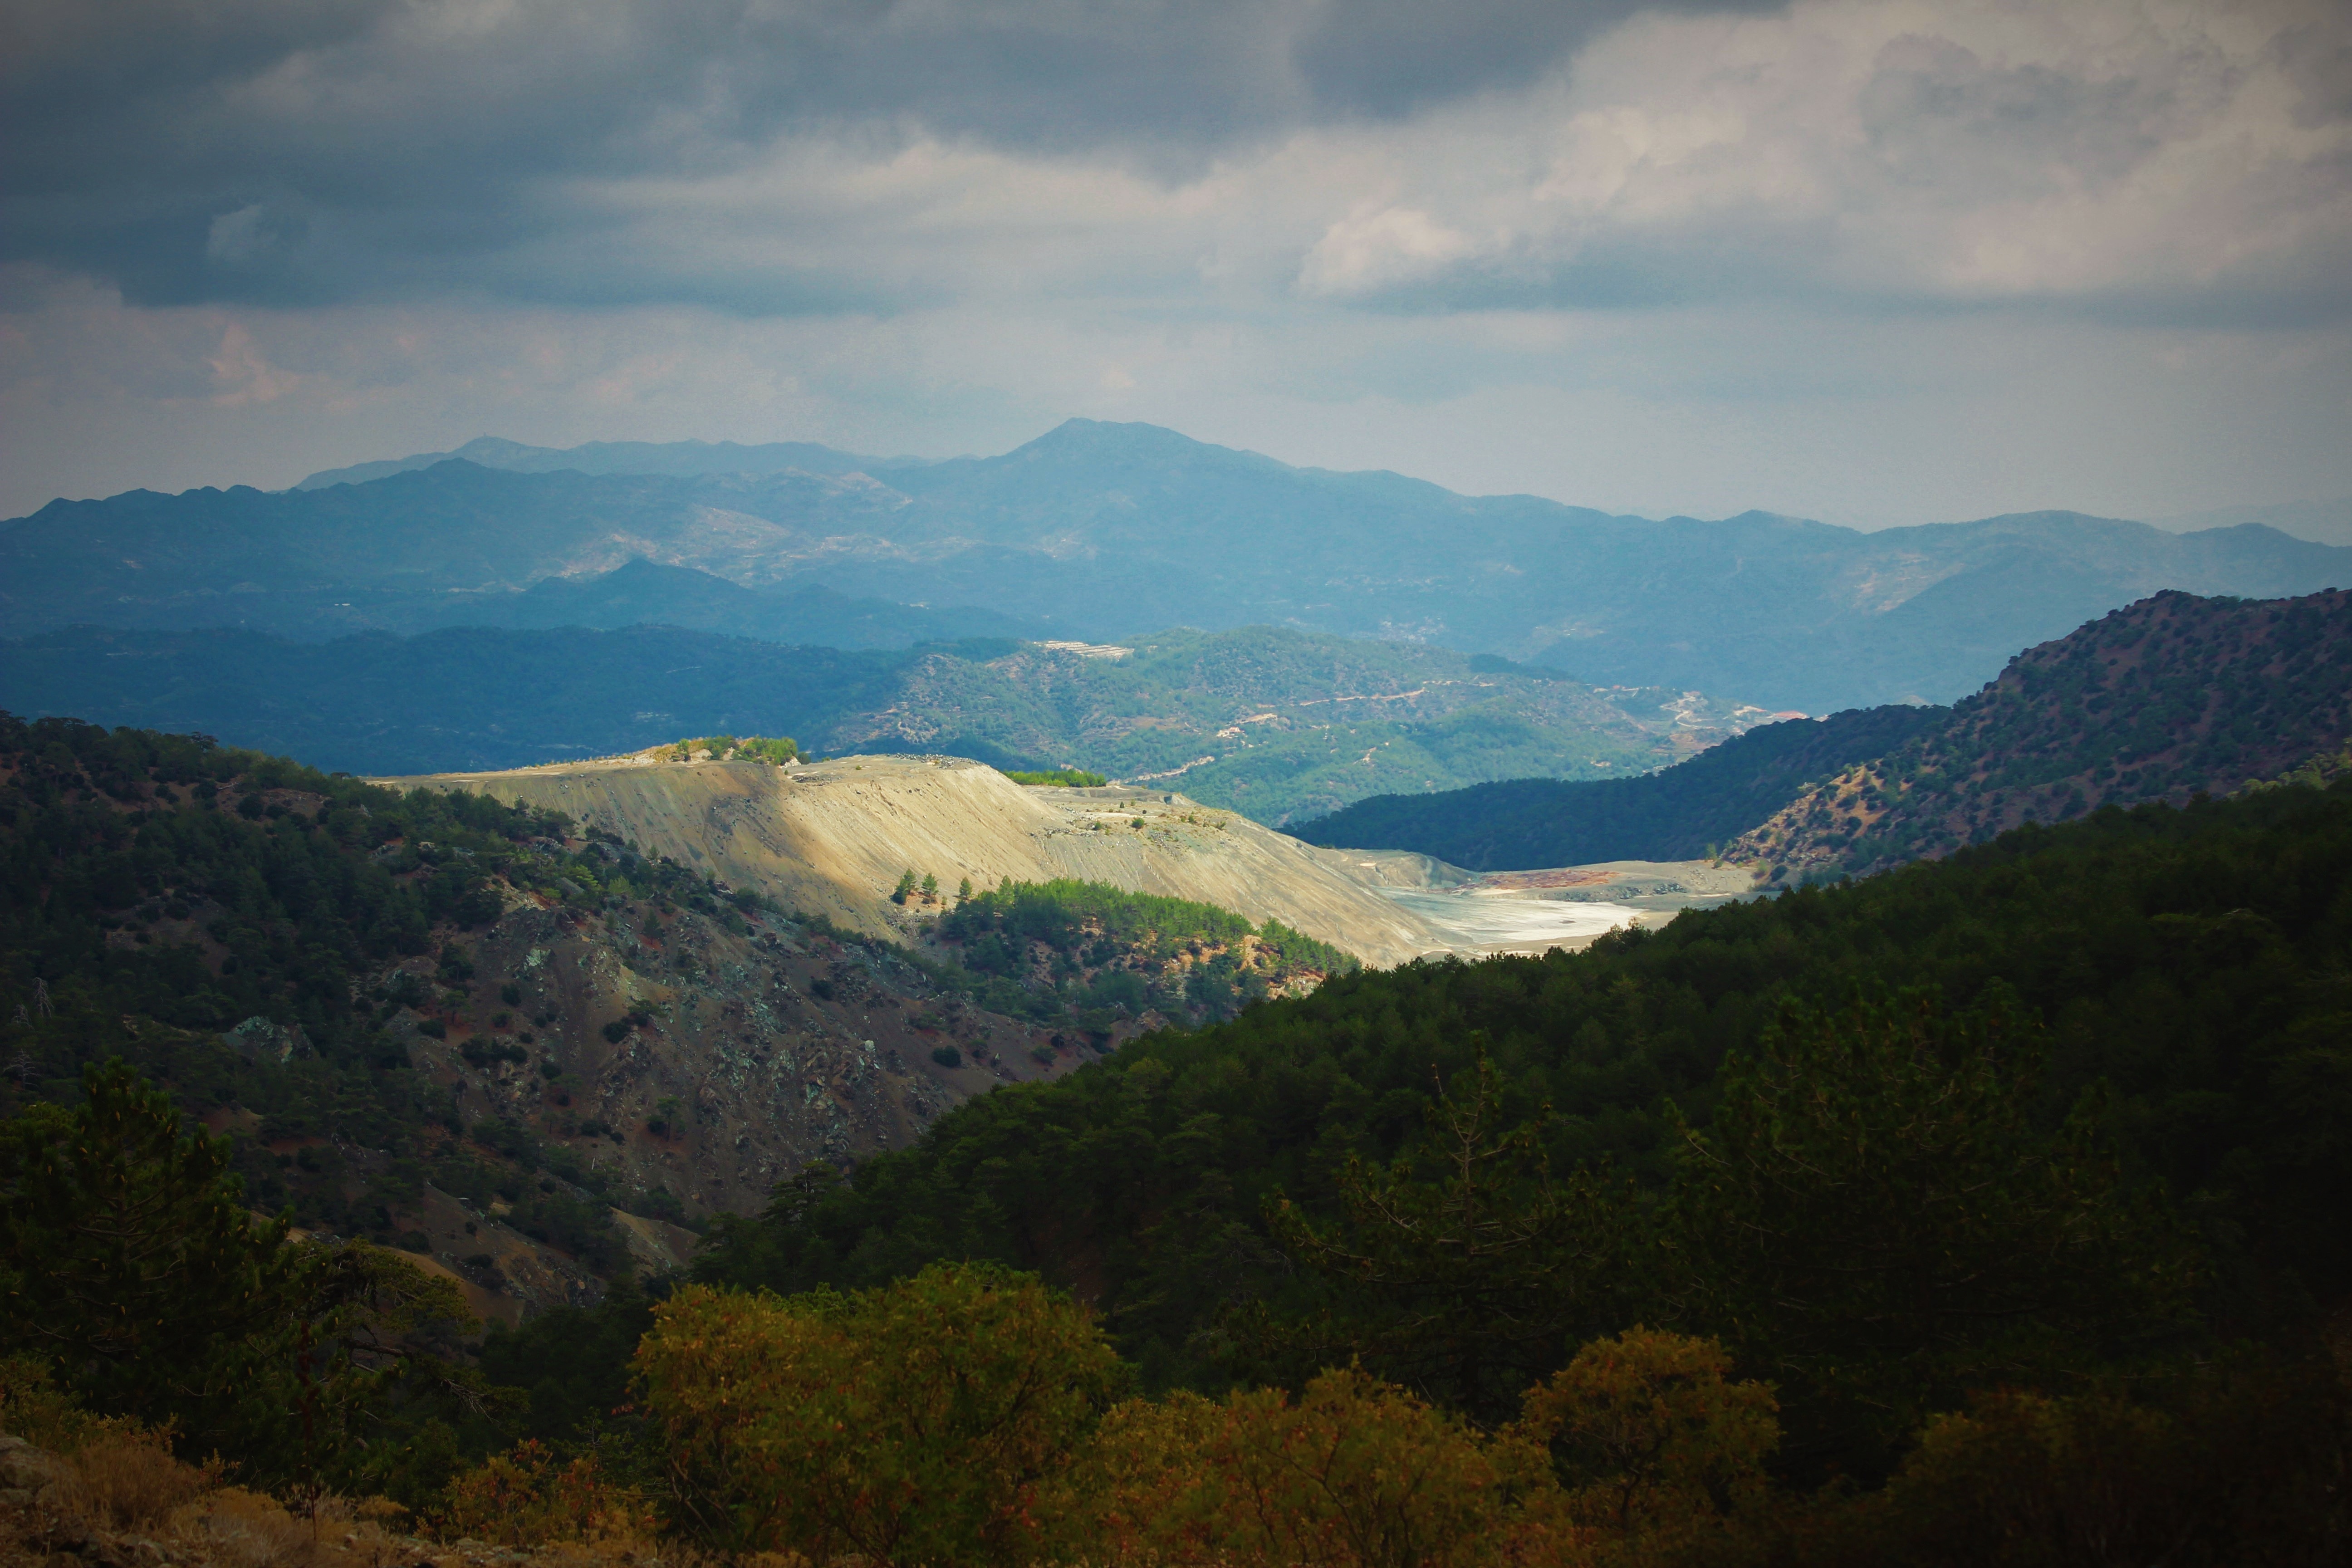
landscape, nature, wilderness, mountain, cloud, hill, lake, valley, mountain range, highland, ridge, alps, plateau, fell, loch, landform, mountain pass, geographical feature, atmospheric phenomenon, mountainous landforms